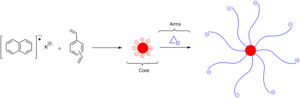
Un polymère en étoile est un polymère ramifié globulaire présentant un seul point de ramification d’où émanent plusieurs chaînes linéaires. Ces branches sont sans ramification secondaire. Les polymères en étoile sont obtenues à partir de monomères de type AB. Un polymère en étoile présentant n chaînes linéaires liées au point de ramification est appelé polymère en étoile à n branches, par exemple : polymère en étoile à cinq branches.